Engine house

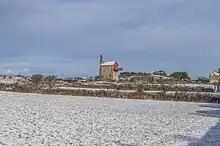
The Engine House of a Cornish tin mine (East Wheal Lovell).

An engine house is a building or other structure that holds one or more engines. It is often practical to bring engines together for common maintenance, as when train locomotives are brought together.